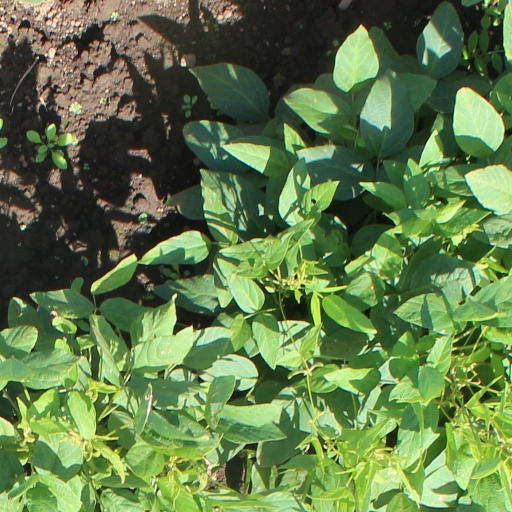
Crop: soybean